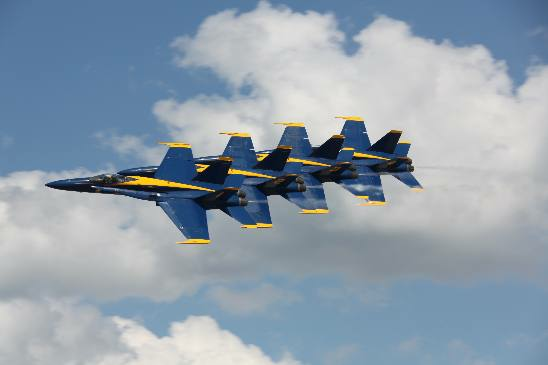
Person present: No